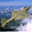
Label: airplane